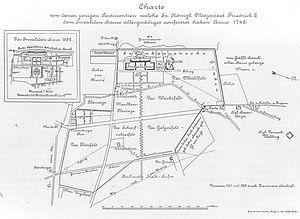
Le cimetière des Invalides est l'un des cimetières les plus anciens de Berlin, fondé en 1748. Situé dans le quartier de Berlin-Mitte, c’est le lieu du dernier repos des militaires prussiens et un lieu historique protégé.